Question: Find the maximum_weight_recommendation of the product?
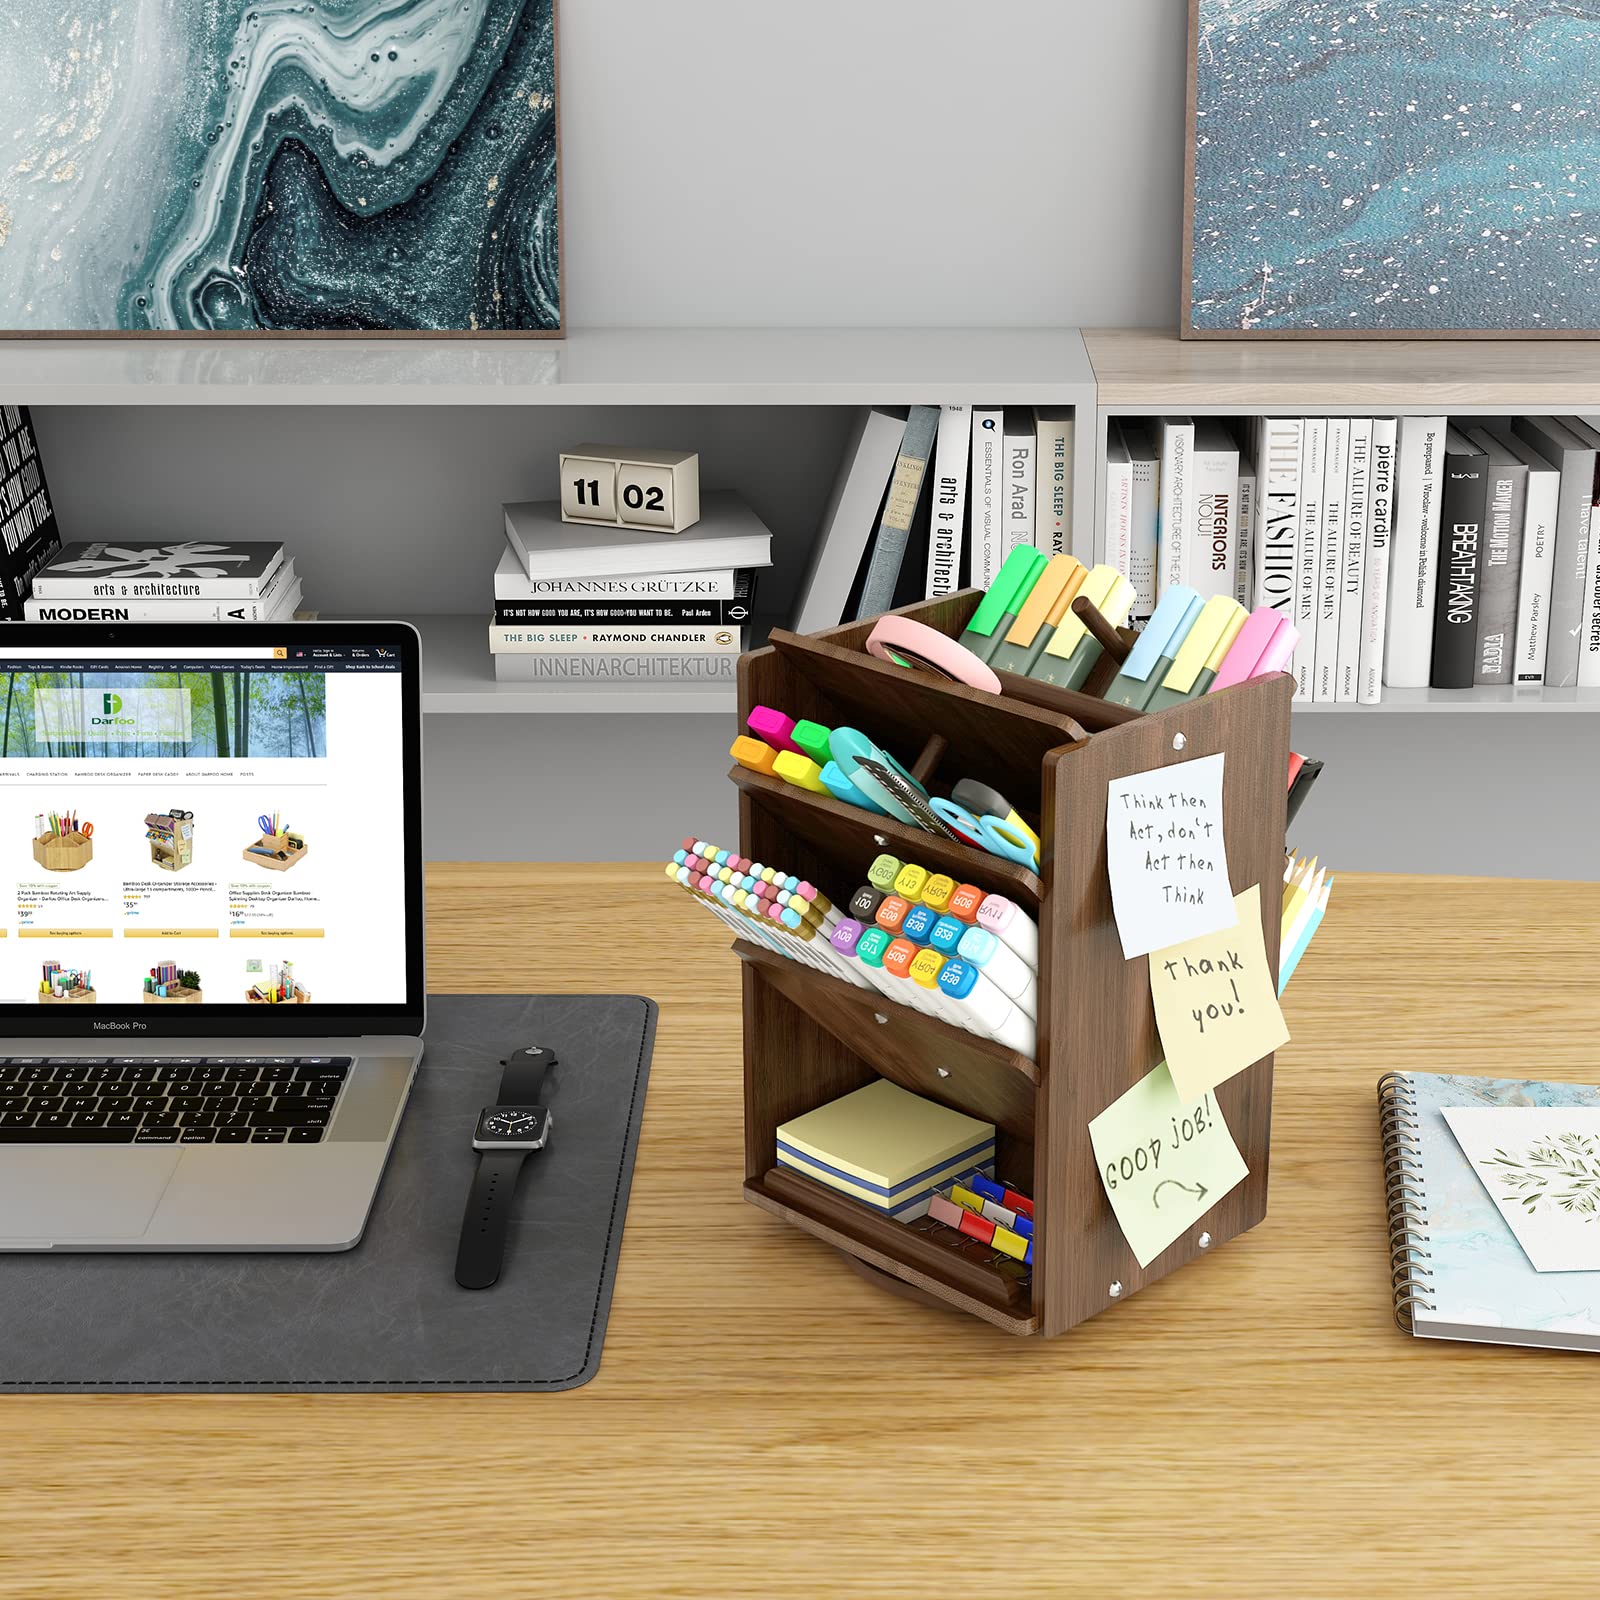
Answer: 100.0 gram